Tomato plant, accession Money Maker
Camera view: bottom (45 deg); turntable rotation: 60 degrees
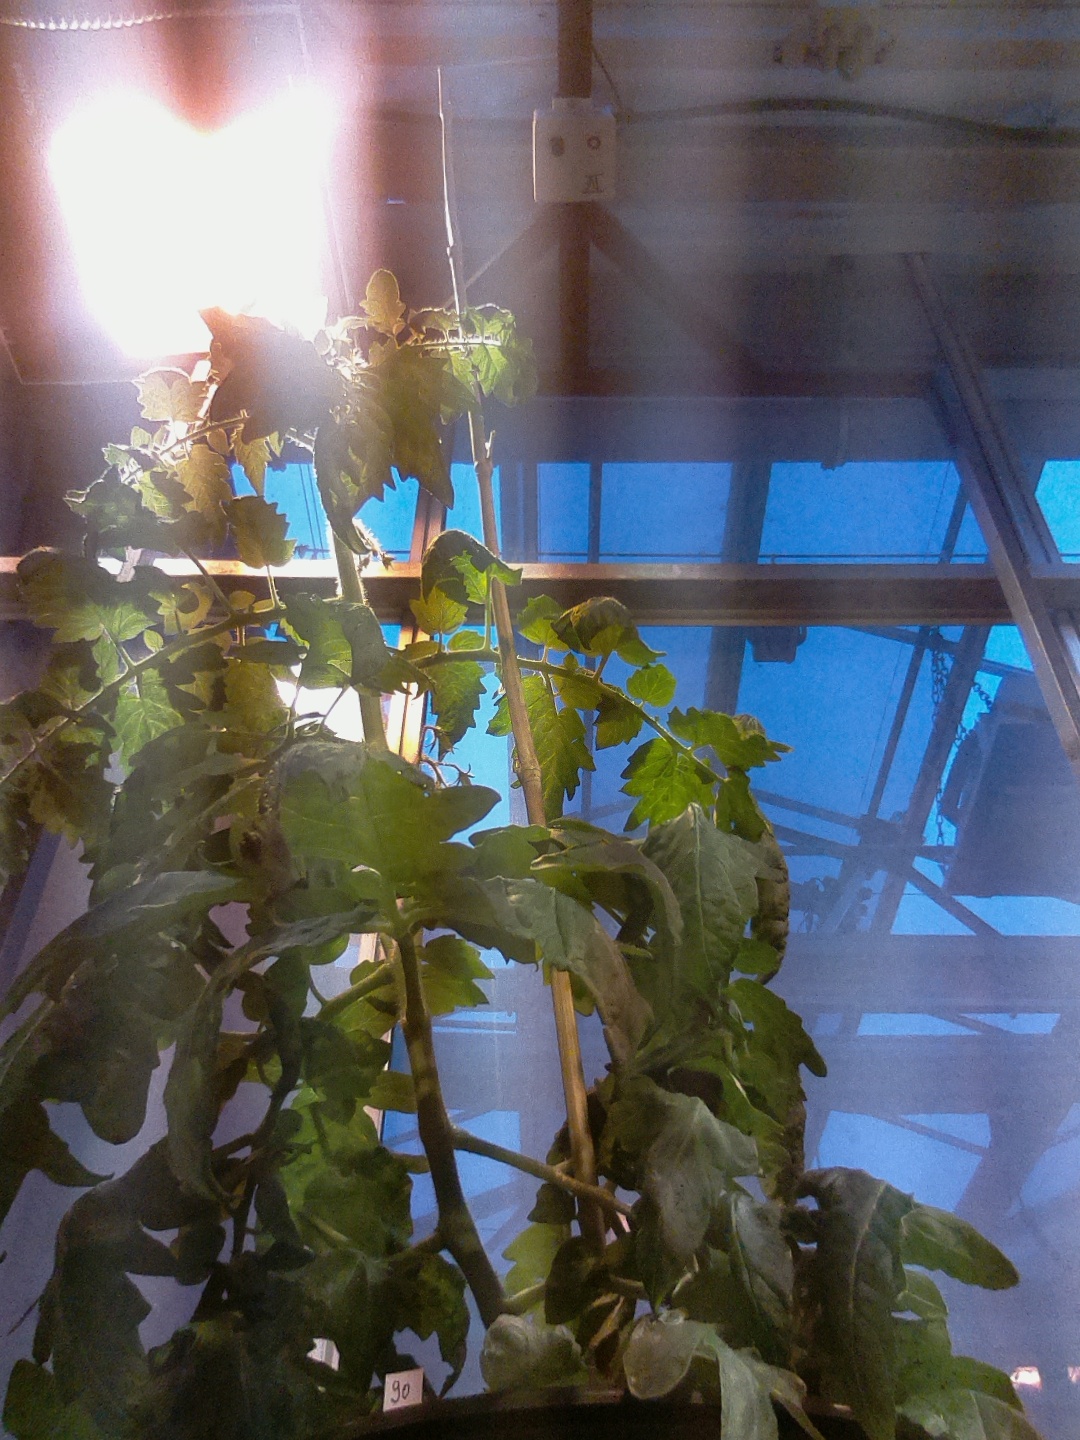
BBCH growth stage 65: Full flowering, 50%-60% of flowers open, first petals falling